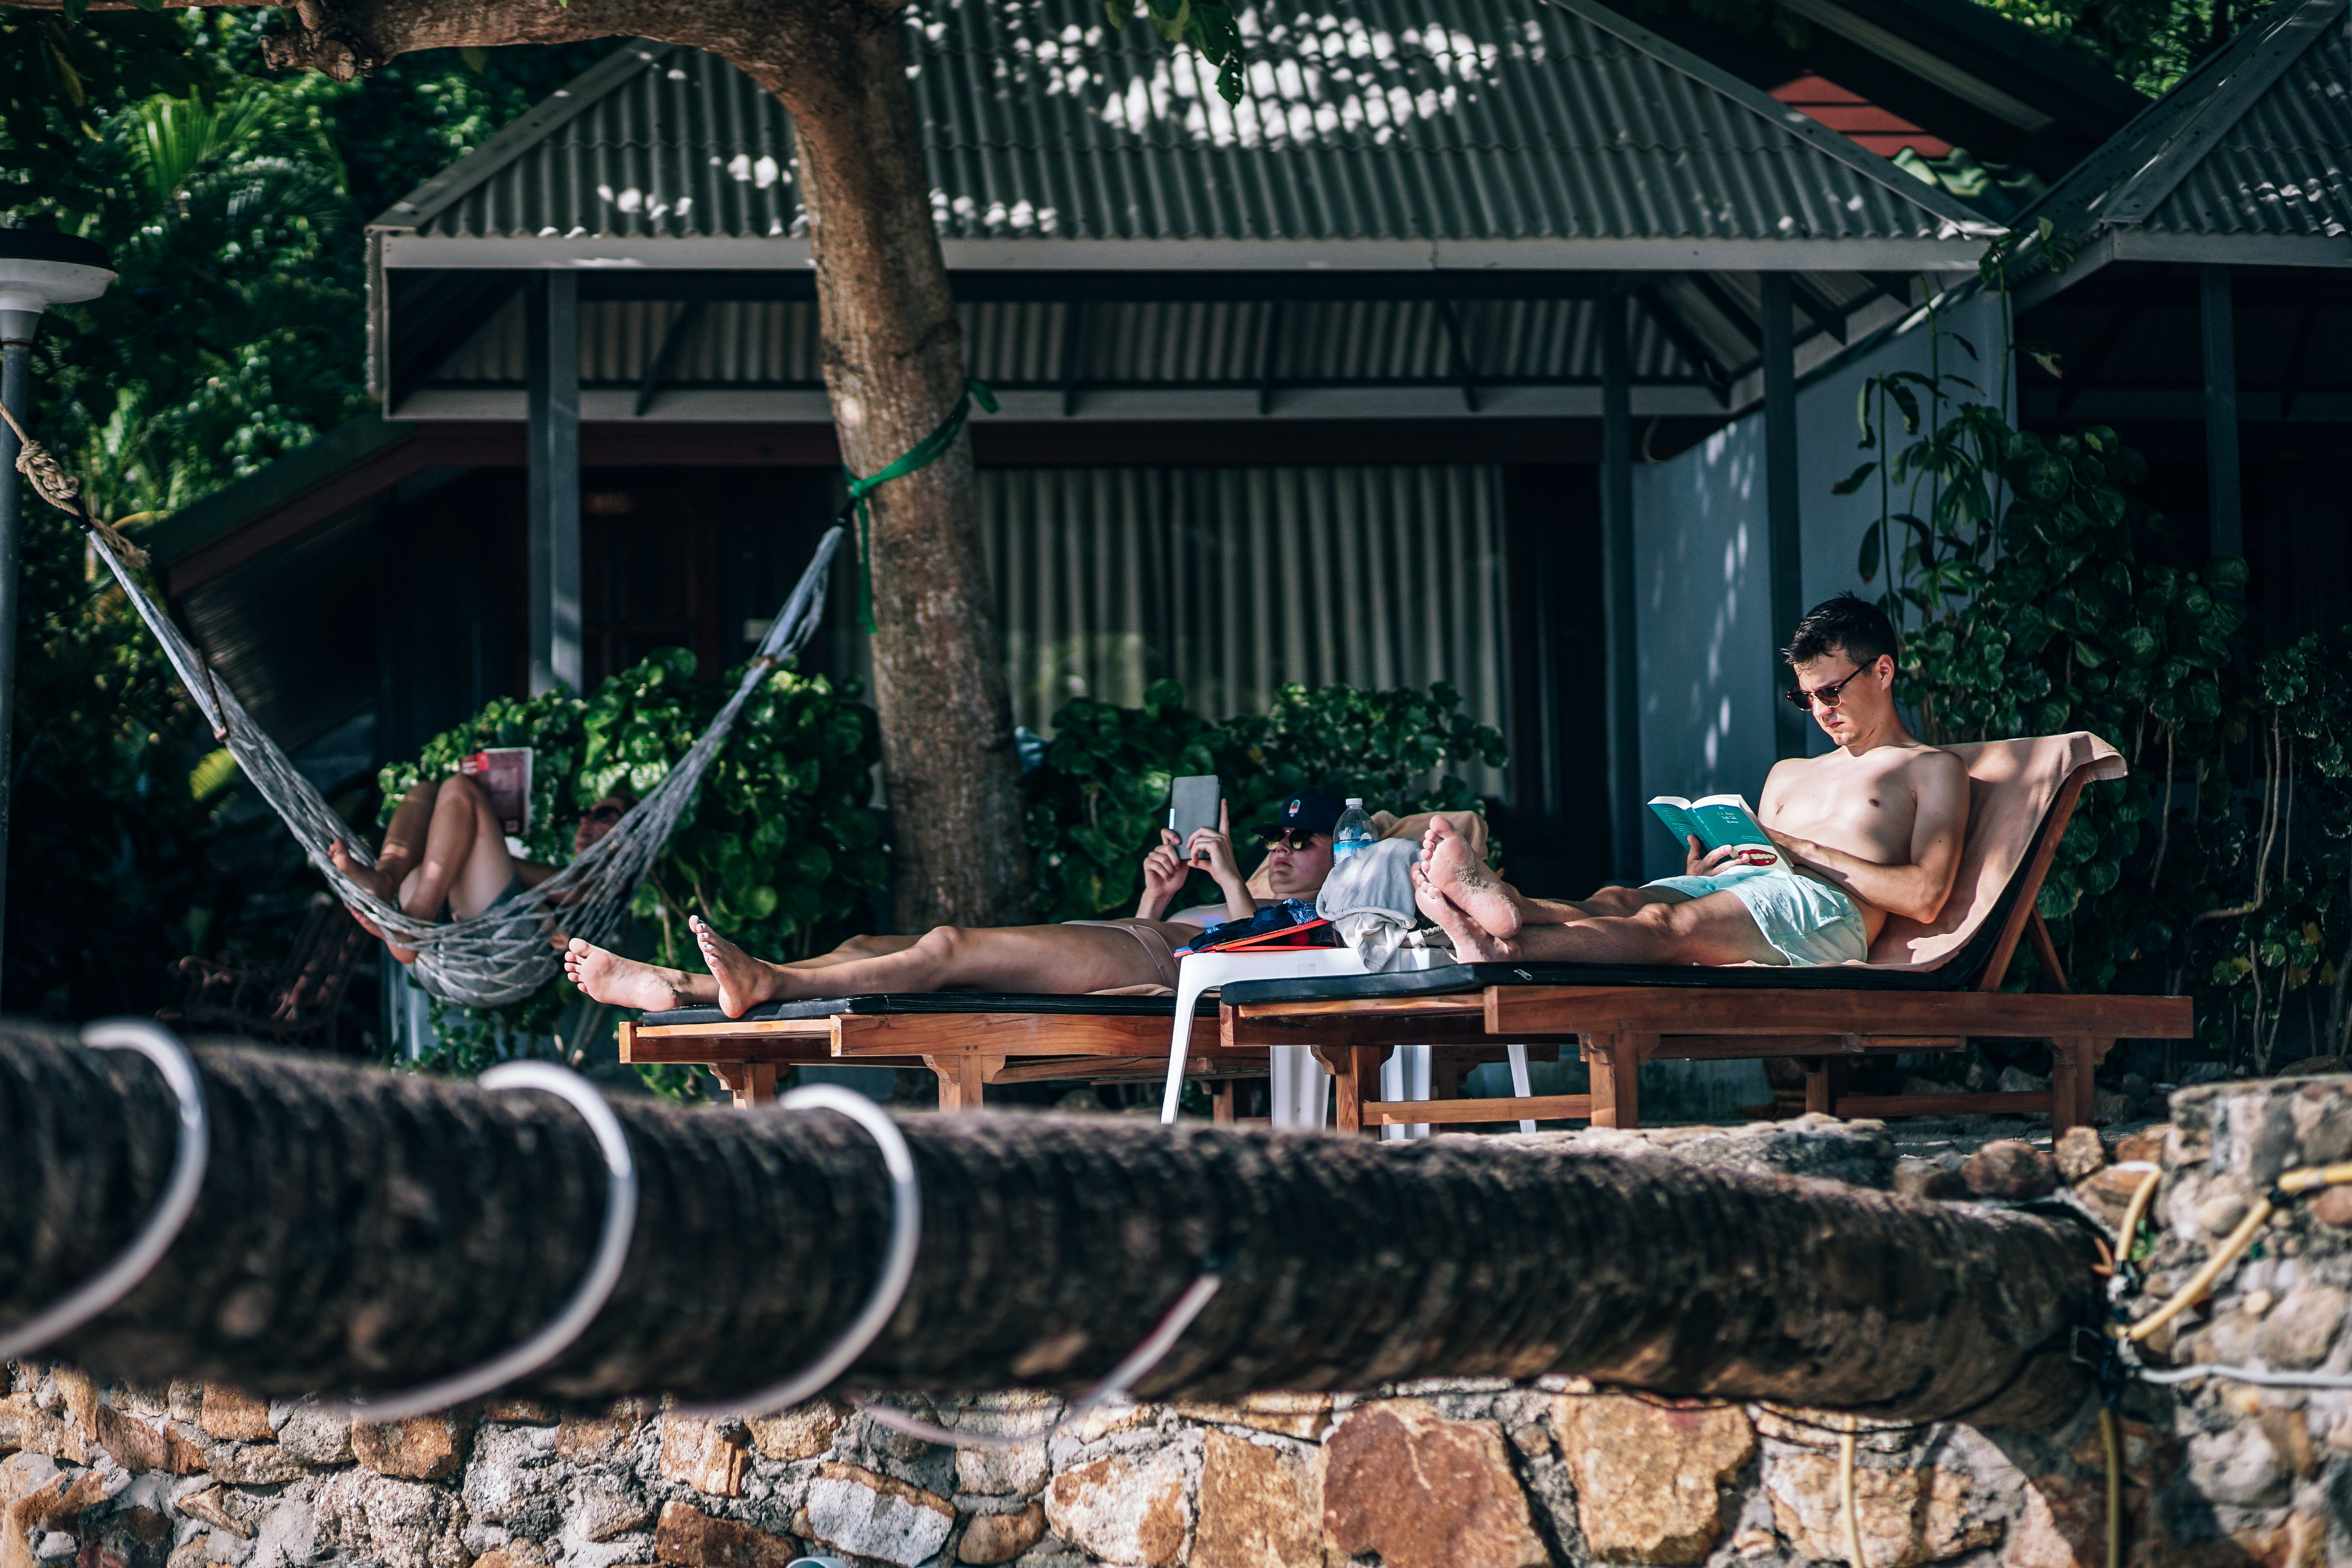
plant, tree, leisure, water, recreation, outdoor structure, backyard, house, jungle